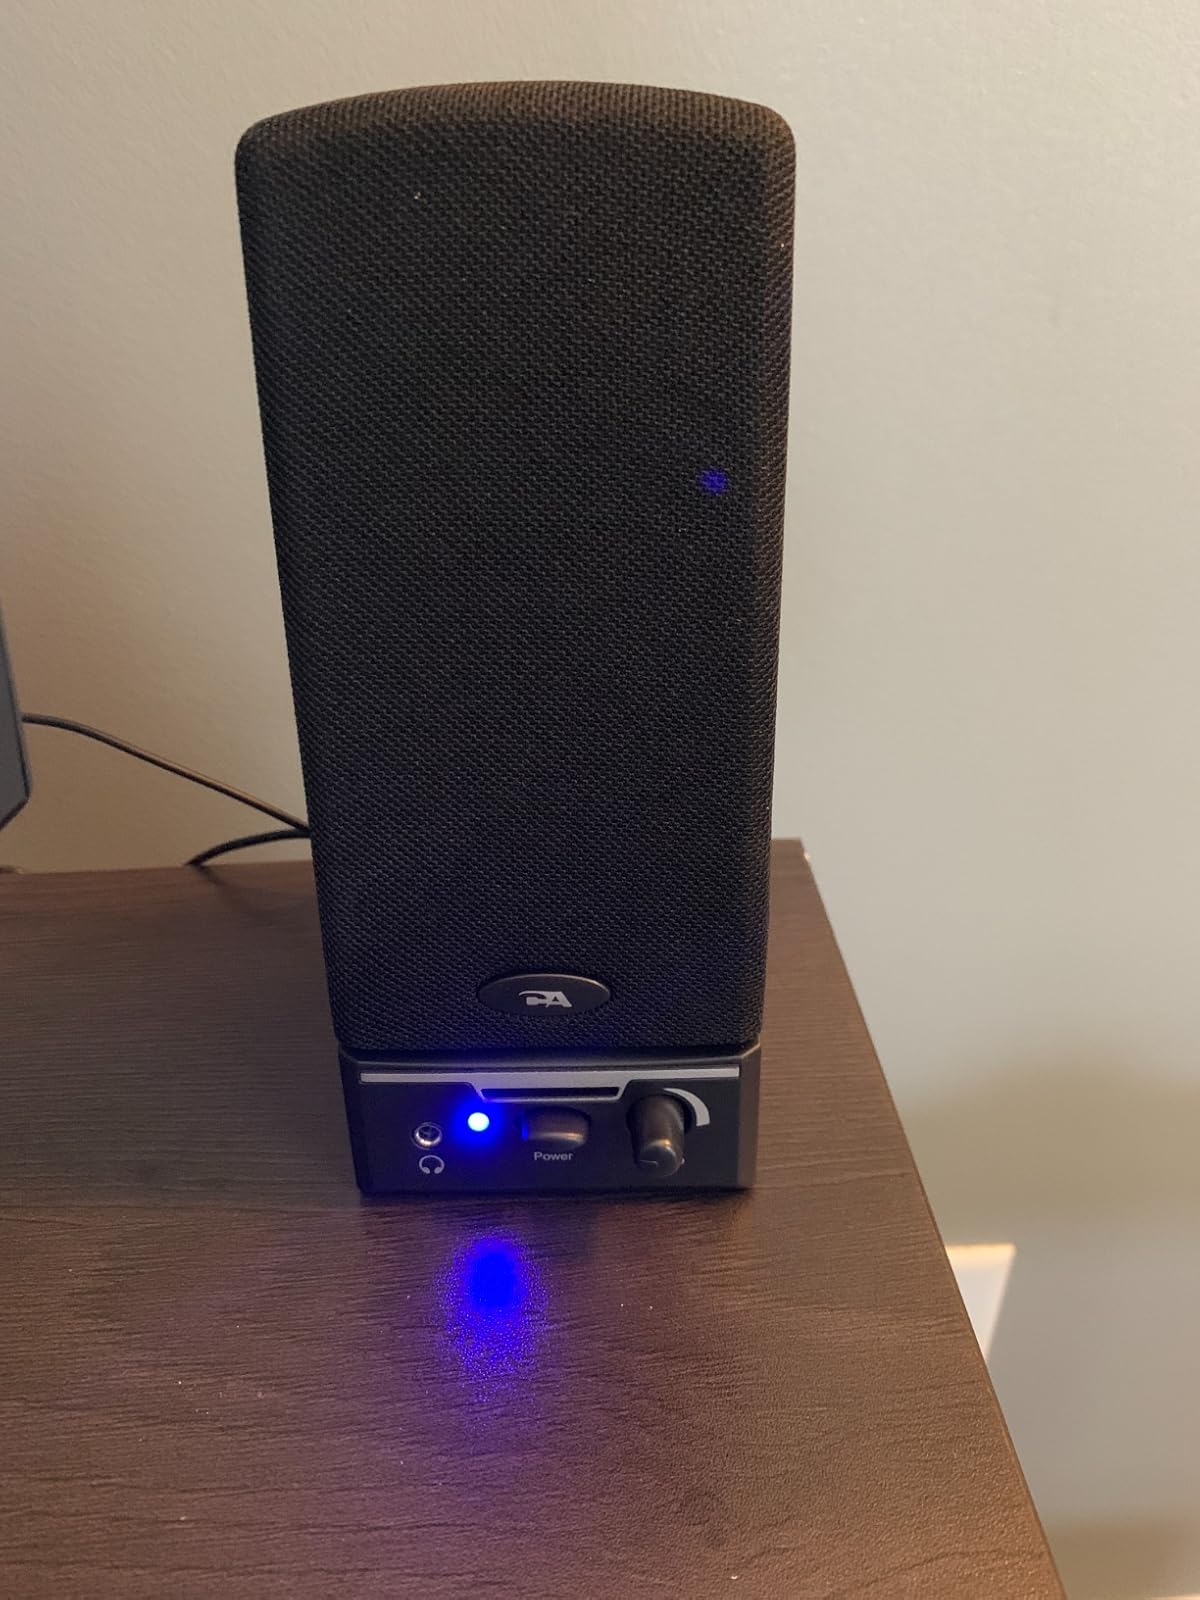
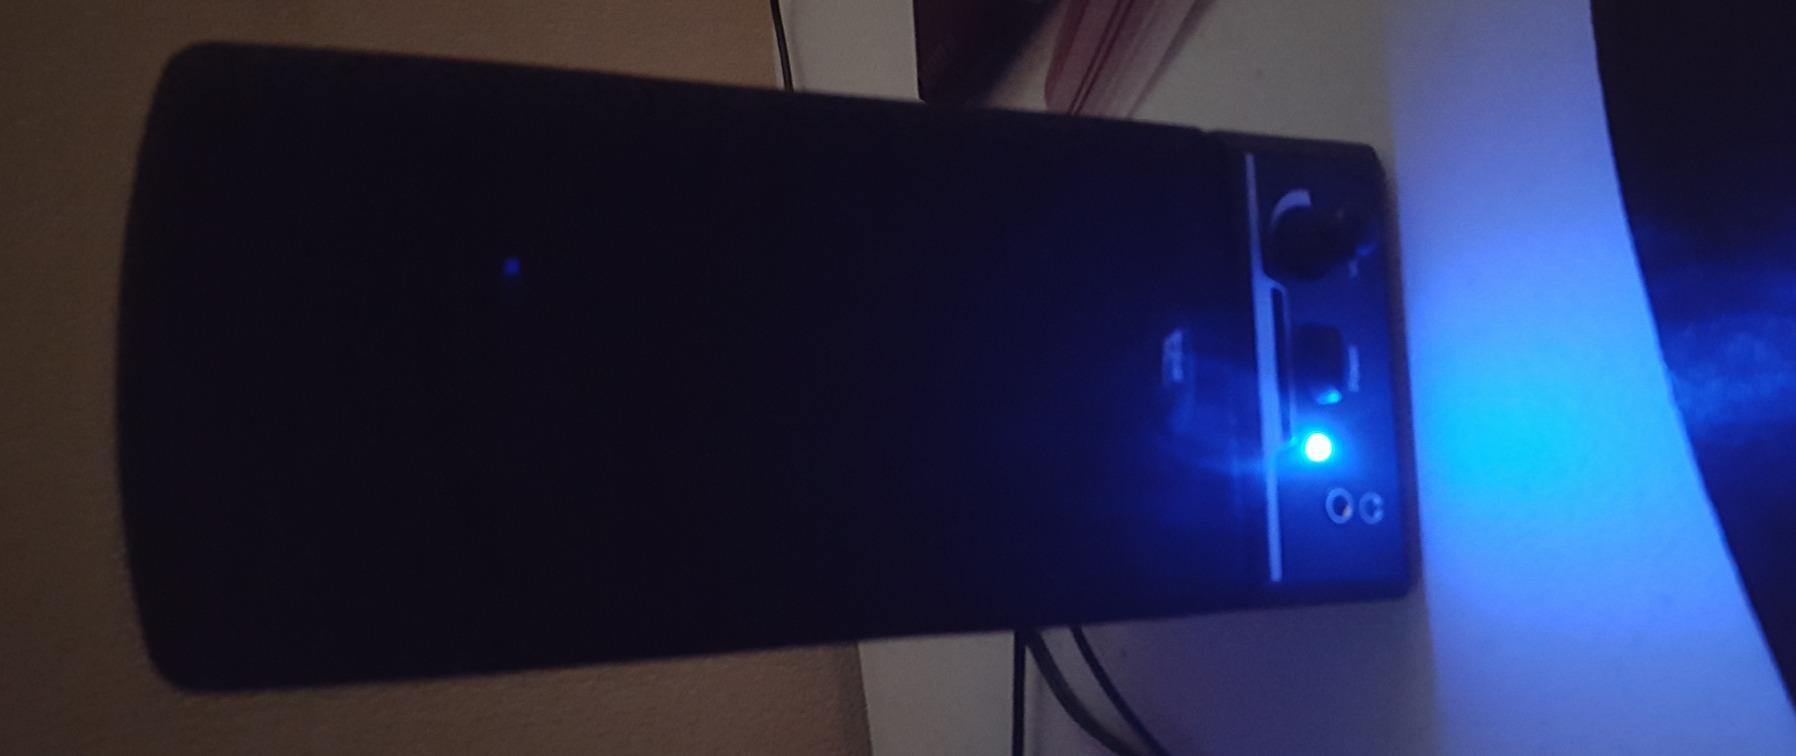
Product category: speaker
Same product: yes